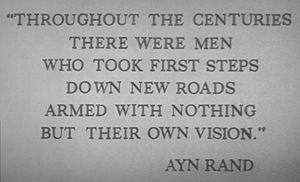
The American Adventure est une attraction et le surnom donné au pavillon des États-Unis d'Amérique situé au World Showcase d'Epcot à Walt Disney World Resort. L'attraction consiste en une scène de spectacle présentant des personnages audio-animatronics et l'histoire des États-Unis d'Amérique.
Ayn Rand [ˈaɪn ˈɹænd], de son vrai nom Alissa Zinovievna Rosenbaum, est une philosophe, scénariste et romancière américaine d'origine russe, juive athée, née le 2 février 1905 à Saint-Pétersbourg et morte le 6 mars 1982 à New York.